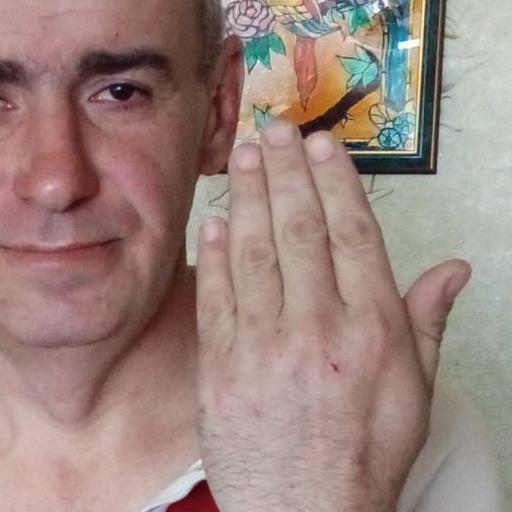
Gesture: stop_inverted